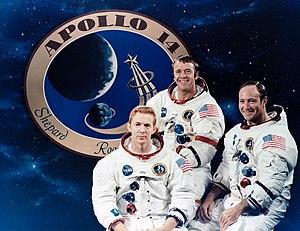
Apollo 14 est la huitième mission habitée du programme Apollo, et la troisième à se poser sur la Lune. Il s'agit de la première mission dont le but principal est scientifique, et dont le lieu d'atterrisage ait été sélectionné non en fonction de contraintes techniques, mais pour son intérêt géologique. Le module lunaire se posa dans la formation géologique Fra Mauro, qui était la destination originelle de la mission Apollo 13 avortée.